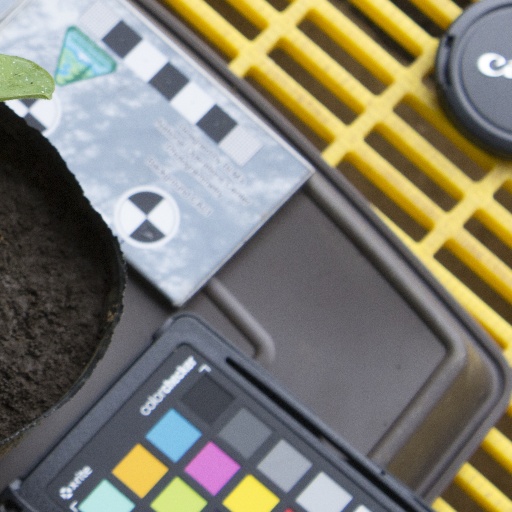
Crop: soybean